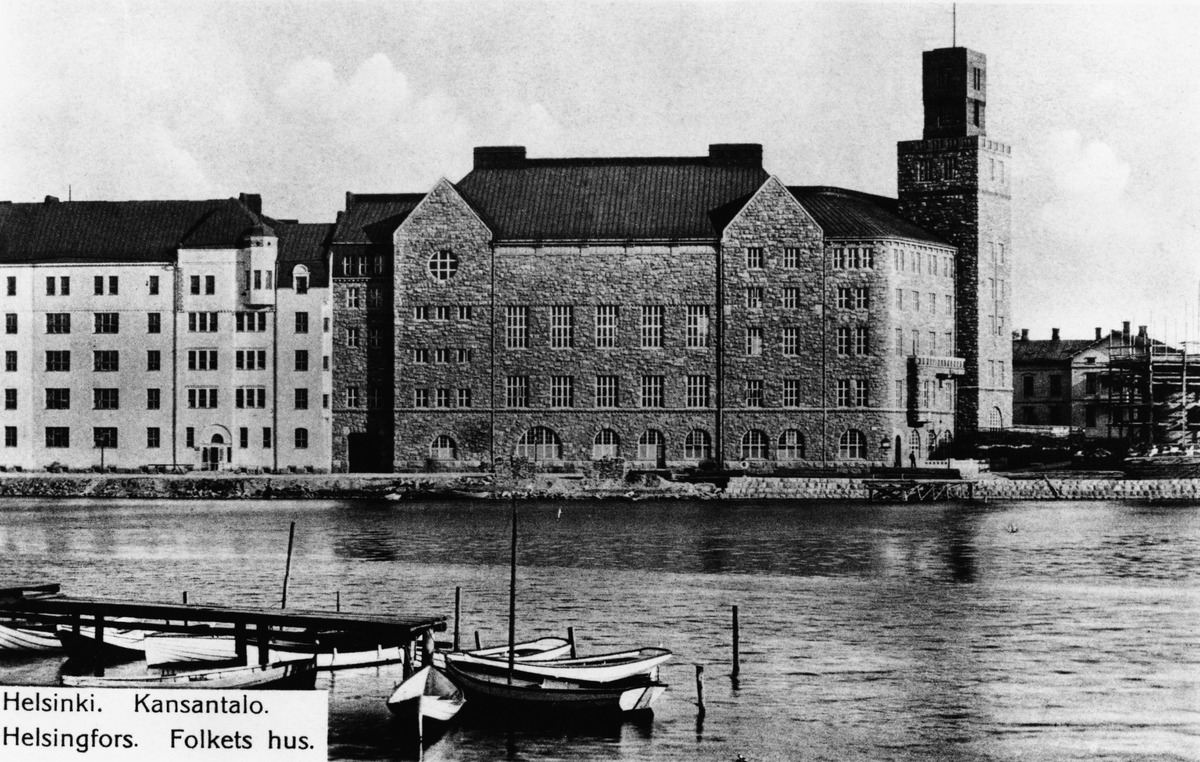
Säästöpankinranta 4, 6 - Saariniemenkatu 5
sisällön kuvaus: Säästöpankinranta 4, 6 - Saariniemenkatu 5. Helsingin Työväen talo ("Kansantalo"). mustavalkoinen
Ajankohta: kuvausaika 1907
Paikka: Suomi, Uusimaa, Helsinki, Siltasaari Helsinki, Säästöpankinranta 4. Säästöpankinranta 6. Saariniemenkatu 5
Aiheet: seurantalot työväentalot, arkkitehtuuri, tornit, vesikulkuneuvot veneet, laiturit, rannat